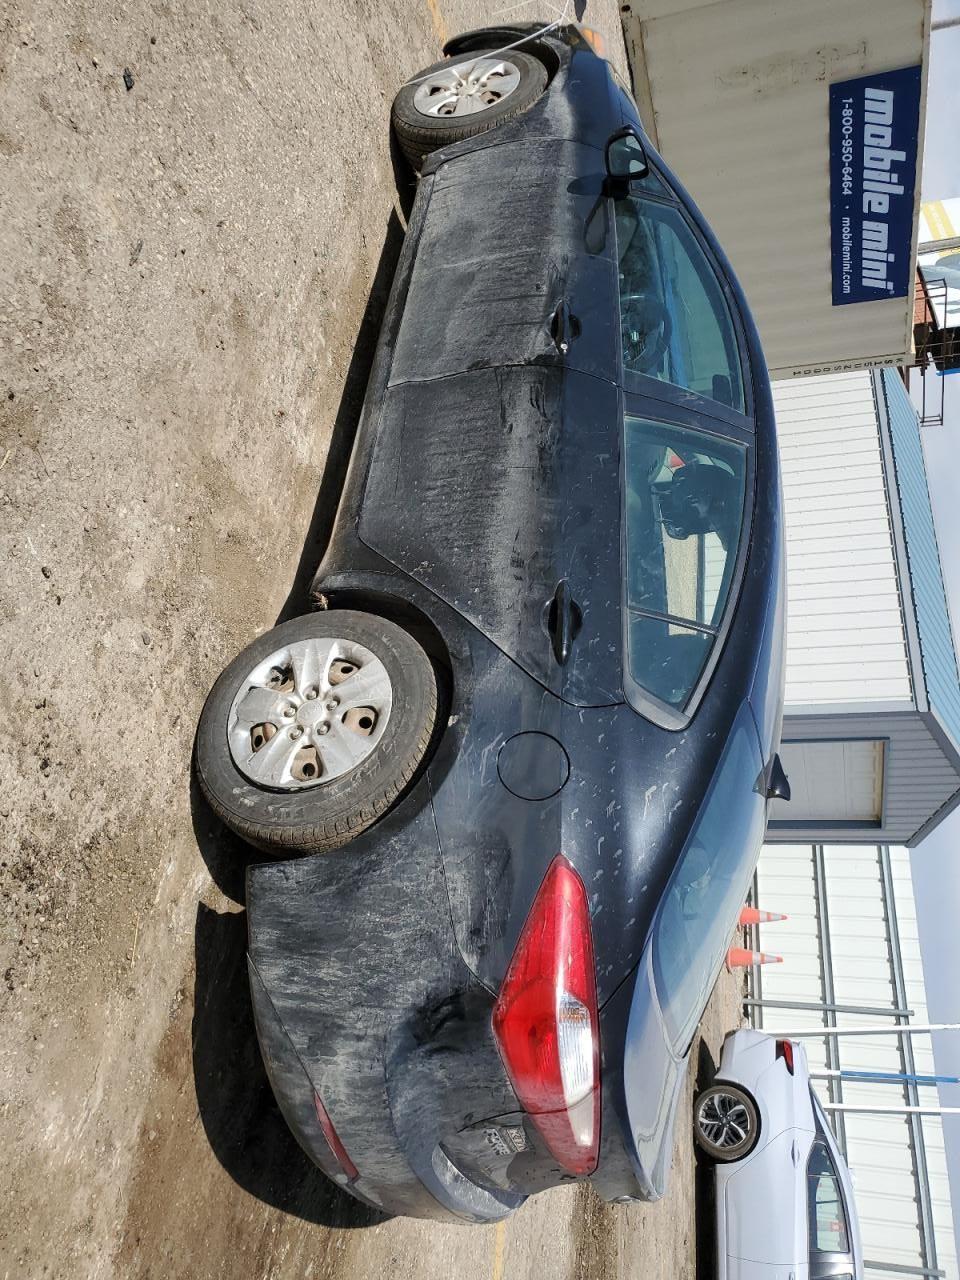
Aucun dommage détecté.
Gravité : aucun